Presidency of Cristina Fernández de Kirchner

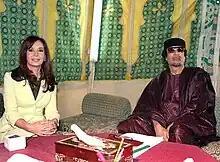
Kirchner meet with Libyan Leader Muammar Gaddafi in Tripoli, Libya in 2008

In April 2008, on the 26th anniversary of the Falklands War, Kirchner stepped up Argentine claims to the Falkland Islands. She called Argentina's rights to the islands "inalienable".